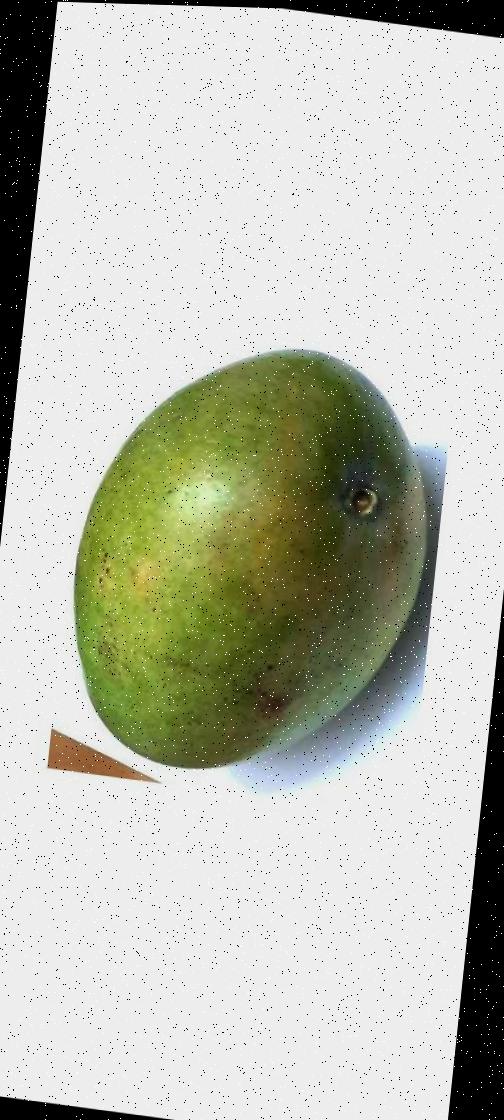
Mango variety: Rupali